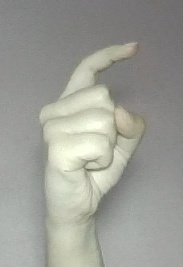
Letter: ra